Toyota concept vehicles (2020–2029)

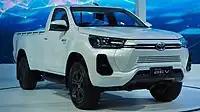
Hilux Revo BEV Concept (Thailand)

The Corolla Cross H2 Concept is a Corolla Cross fitted with a modified "G16E-GTS" engine to run with hydrogen fuel.